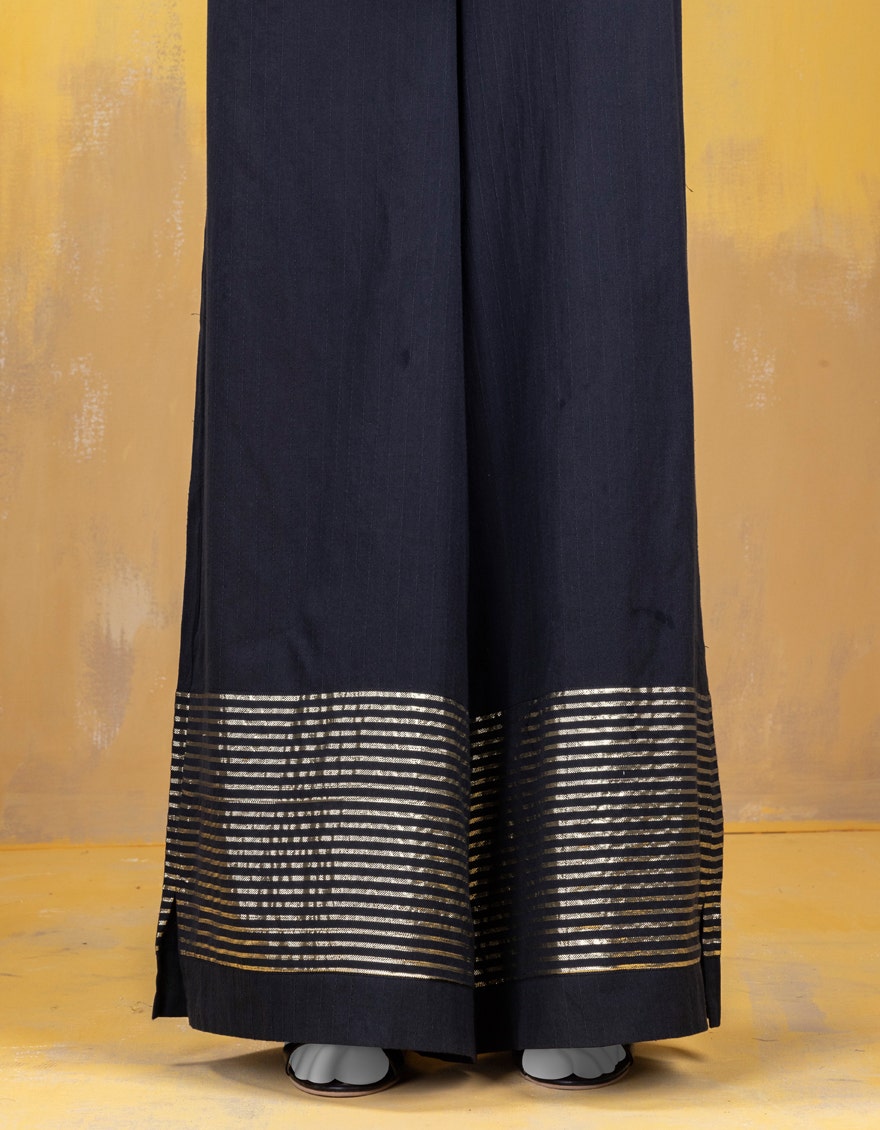
navy gold stripe wide leg linen cotton pants